Fokker D.XVI

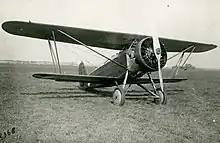
D.XVI prototype in 1929.

The Fokker D.XVI was a conventional, single-bay sesquiplane with staggered wings braced with V-struts. It featured an open cockpit and fixed undercarriage with a tailskid. The wings were made up of wood spars and ribs with a plywood covering, while the fuselage was of steel tube construction with a fabric covering. Power was provided by an Armstrong Siddeley Jaguar radial engine fitted with a Townend ring.